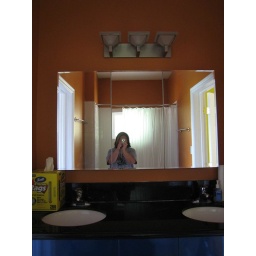
me in domo master bathroom mirror